Buddhism in Vietnam

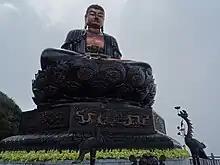
Statue of Amitābha Buddha (A Di Đà Phật) on Fansipan (Phan Xi Păng) Mountain, Lào Cai Province.

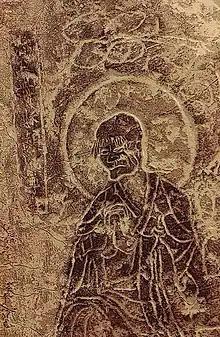
Buddhist Arhat mural in Liên Hoa cave, Ninh Bình province, dated 10-11th century

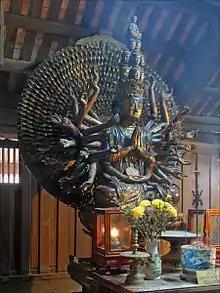
Statue of Avalokiteśvara (Quan Âm), lacquered and gilded wood at the Bút Tháp Temple, dating from the Revival Lê era with inscription "autumn of the year Bính Thân" (1656).

Buddhism has a long history in Vietnam. The religion's history in the country spans various periods, from its initial entry during the early centuries of the first millenium CE to the modern era. Vietnamese research teams have gathered previously unknown data from archaeological finds and ancient archival records to provide historical analysis and cultural interpretation.